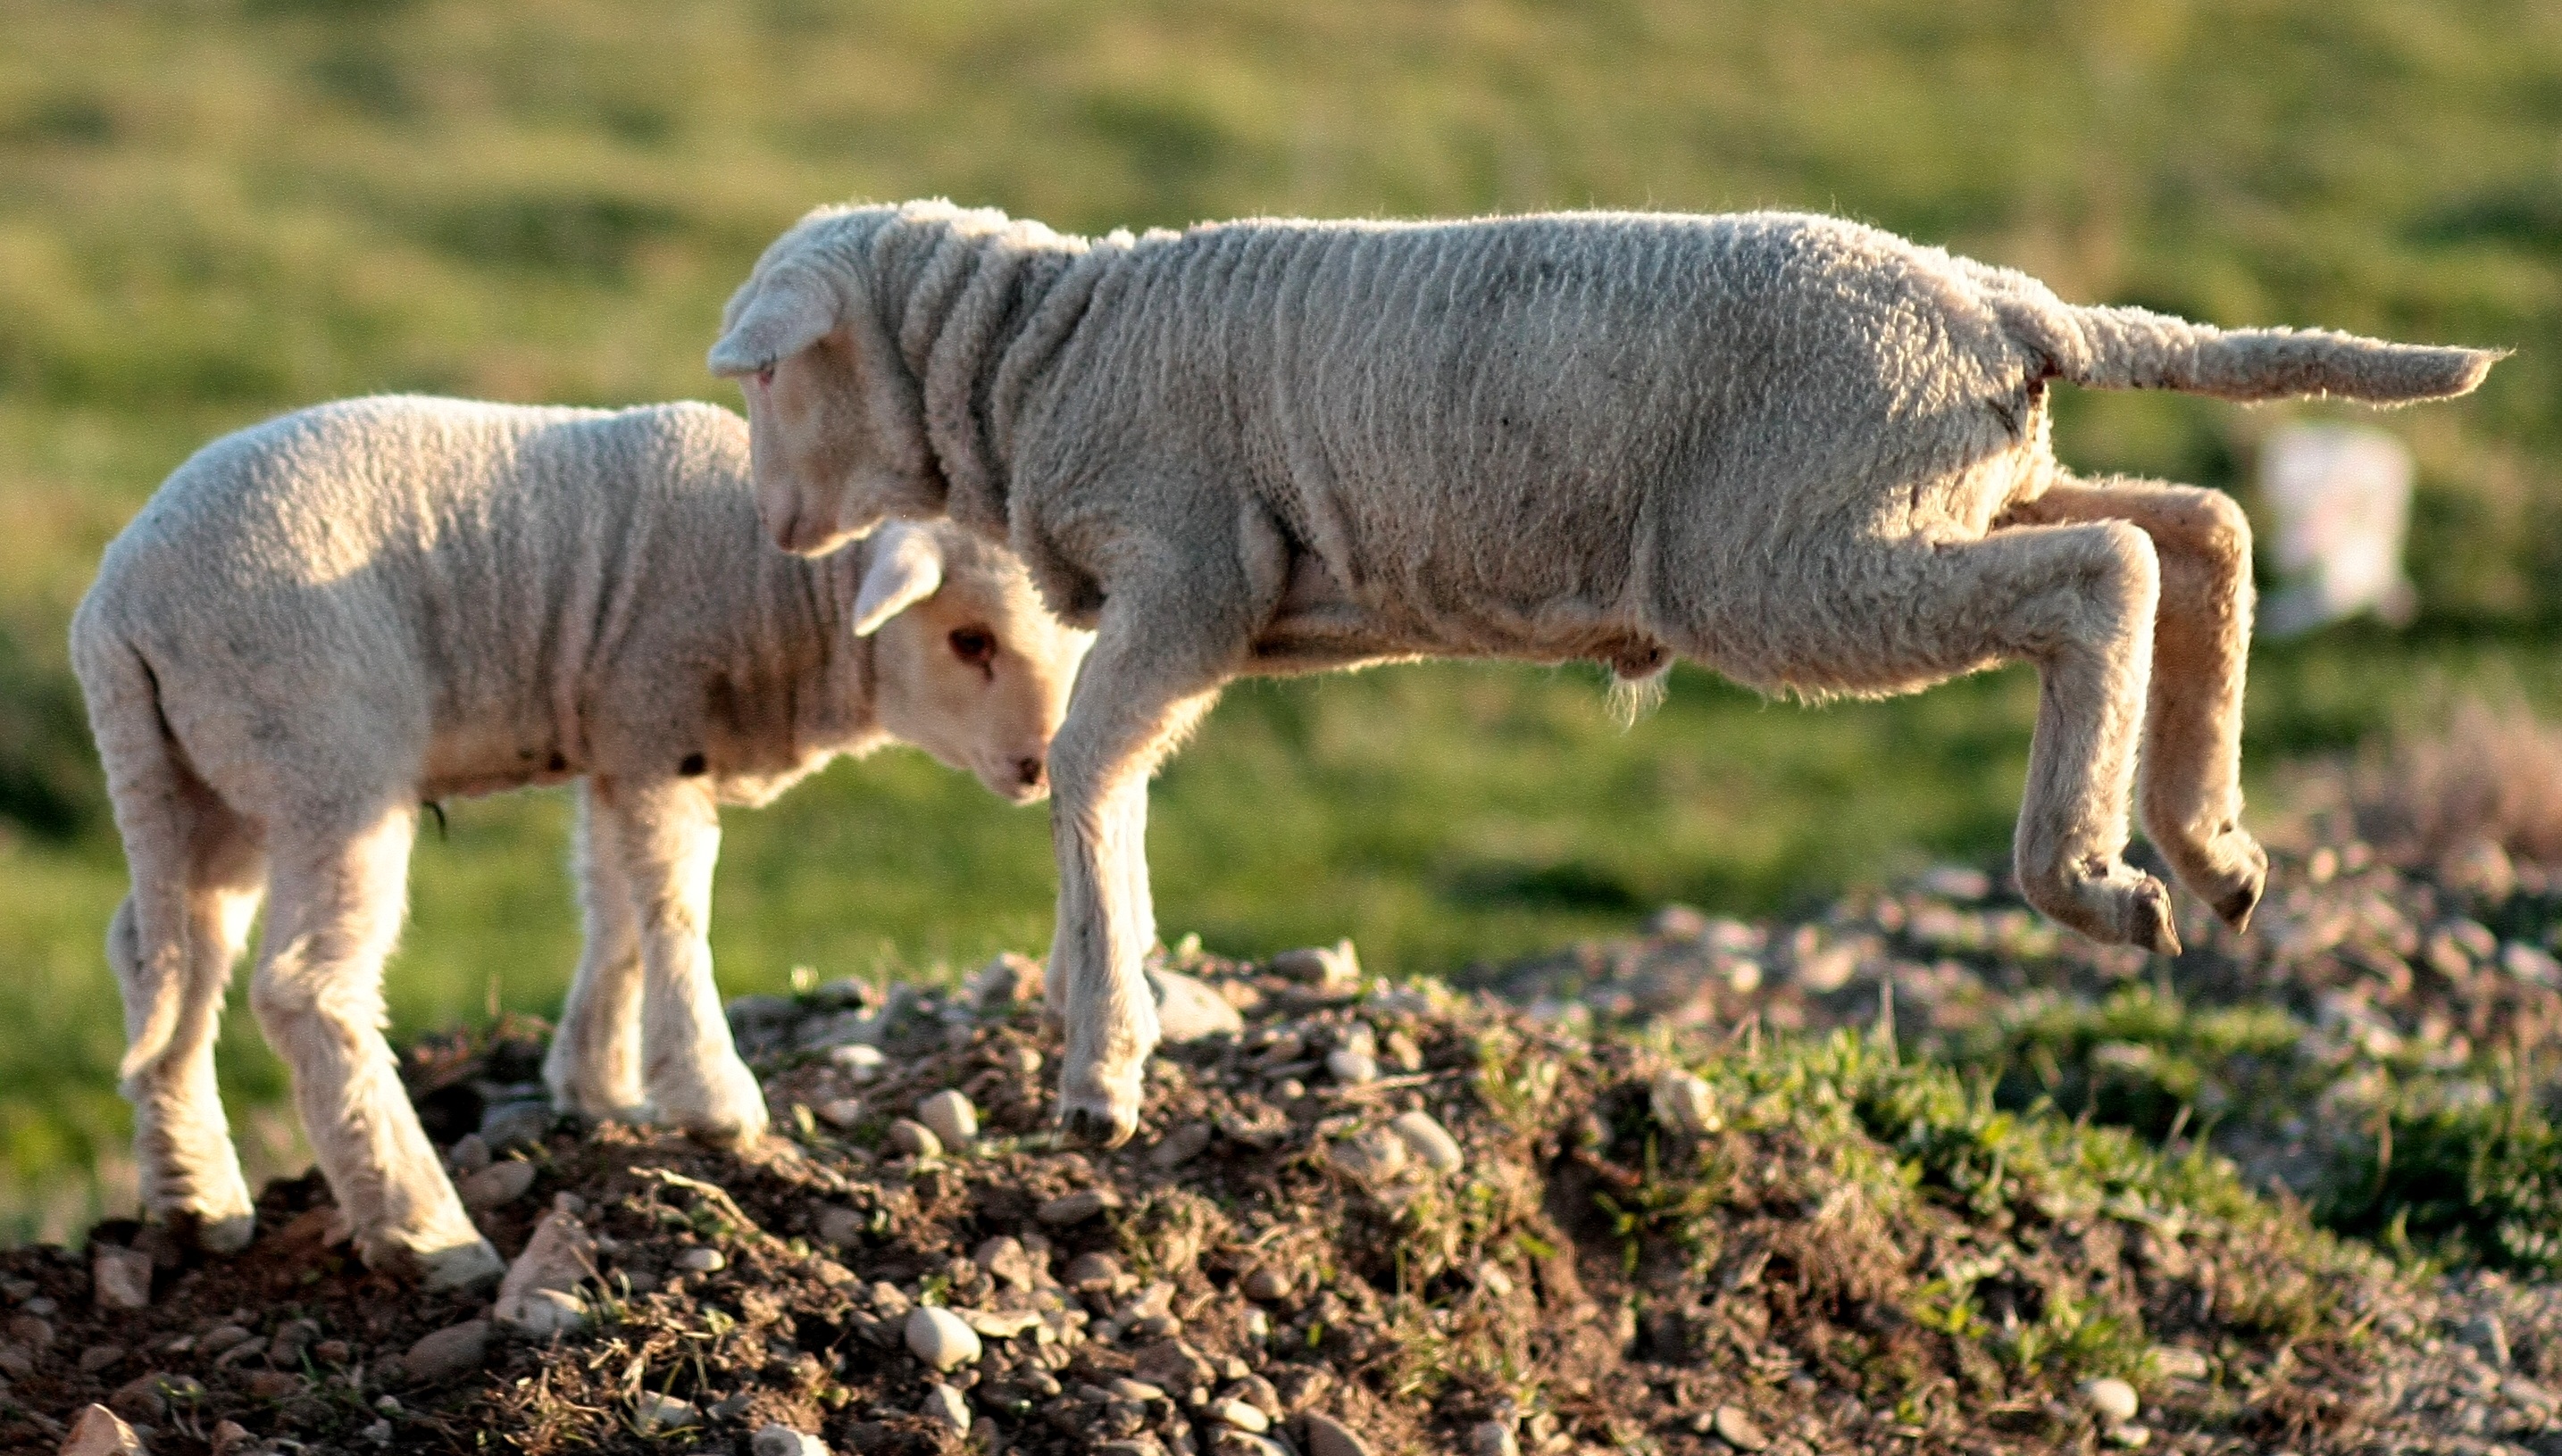
grass, play, wildlife, horn, pet, herd, pasture, grazing, sheep, mammal, fauna, lamb, vertebrate, sheeps, the flock, cow goat family